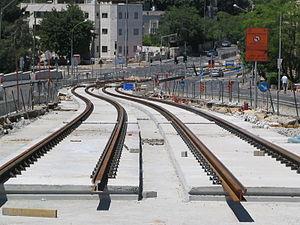
Le tramway de Jérusalem est un tramway dont les caractéristiques sont celles d'un métro léger, qui dessert la ville de Jérusalem et une partie de la Cisjordanie. Il transporte, selon Geo magazine, 130 000 voyageurs par jour.